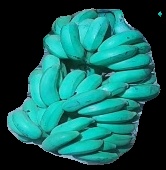
Variety: elakki-bale
Grade: grade3